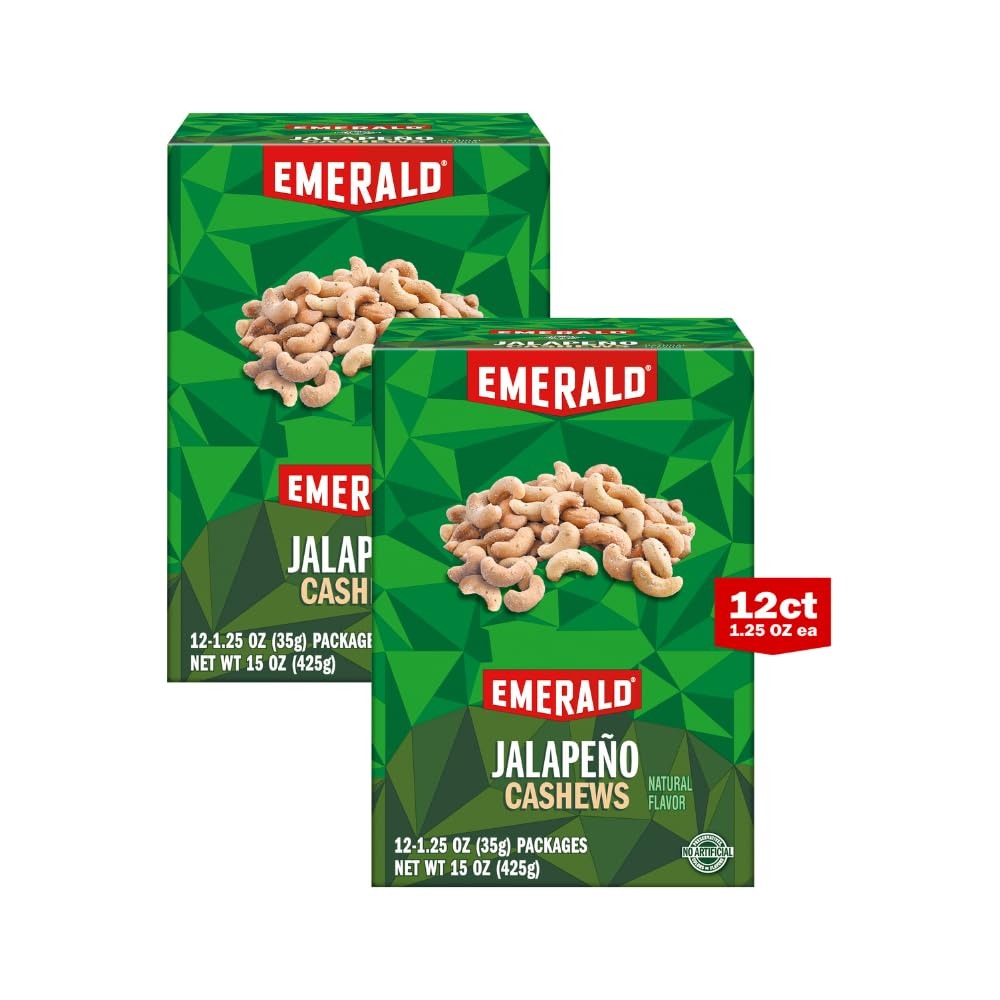
Item Name: Emerald Nuts, Jalapeño Cashews, 15 oz. (Pack of 2)
Bullet Point 1: SPICE UP THE FLAVOR: Drop a fiery bomb on your cashew cravings with a hot, heaping handful of these spicy jalapeño nuts. It’s another tasty breakthrough from the nutty Nutologists at Emerald!
Bullet Point 2: ONLY THE GOOD STUFF: We source only the tastiest, highest-quality nuts! Our whole cashews are Kosher Certified, non-GMO, and contain no artificial preservatives, flavors or synthetic colors.
Bullet Point 3: A NUTRITIOUS CHOICE: Nuts are the ideal on-the-go, read-to-eat, travel-friendly snack for kids and adults! Our seasoned cashews contain no high fructose corn syrup.
Bullet Point 4: NUTTY SATISFACTION: Every batch is seasoned to righteousness! Our secret is in our unique seasoning blend and distinct taste that each nut provides.
Bullet Point 5: CONVENIENT INDIVIDUAL SNACK TUBES: Bring the snack-sized tubes along for a snack or lunch at work, school or home! Ideal for snacking and sharing, these are a must-have for the pantry!
Product Description: ¿Habla cashew caliente? Drop a fiery bomb on your cashew cravings with a hot, heaping handful of these spicy jalapeño nuts. It’s another tasty breakthrough from the nutty Nutologists at Emerald. These nuts come in a resealable bag so they stay fresh longer. Since it's non-GMO, Kosher Certified, and contains no artificial preservatives, flavors or synthetic colors, it's a snack you'll feel good about! These convenient resealable bags are perfect for a better-for-you snack anytime. Emerald sources only the tastiest, highest-quality nuts. Our unique seasoning and the distinct flavor of each nut makes for a truly satisfying snack. Whether you want a great-tasting snack or a treat you’re proud to serve to your guests, you can count on Emerald Nuts. Whatever the occasion, Emerald has the specific nut you are looking for.
Value: 30.0
Unit: Ounce

Price: 40.42